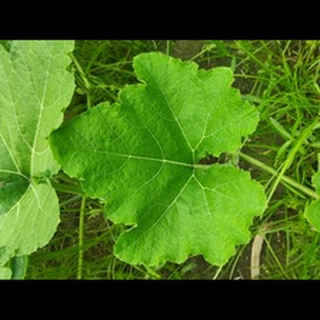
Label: healthy_pumpkin